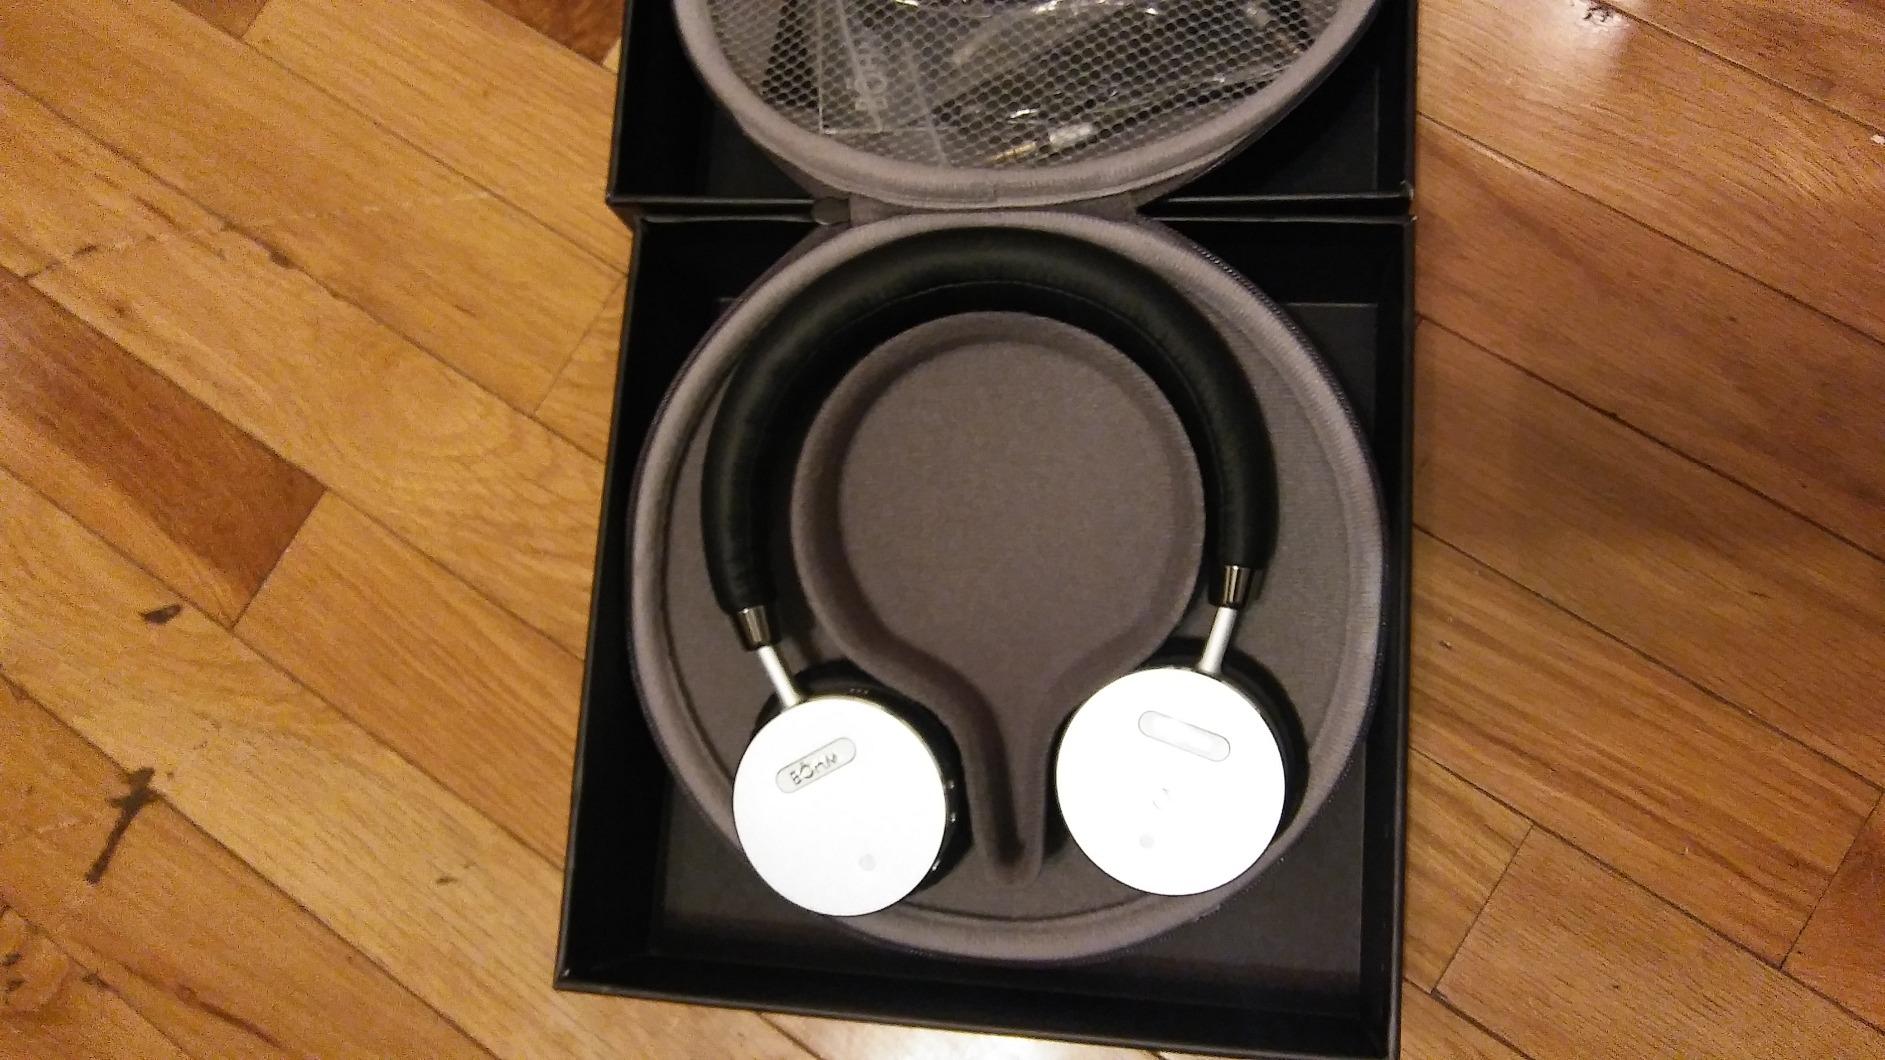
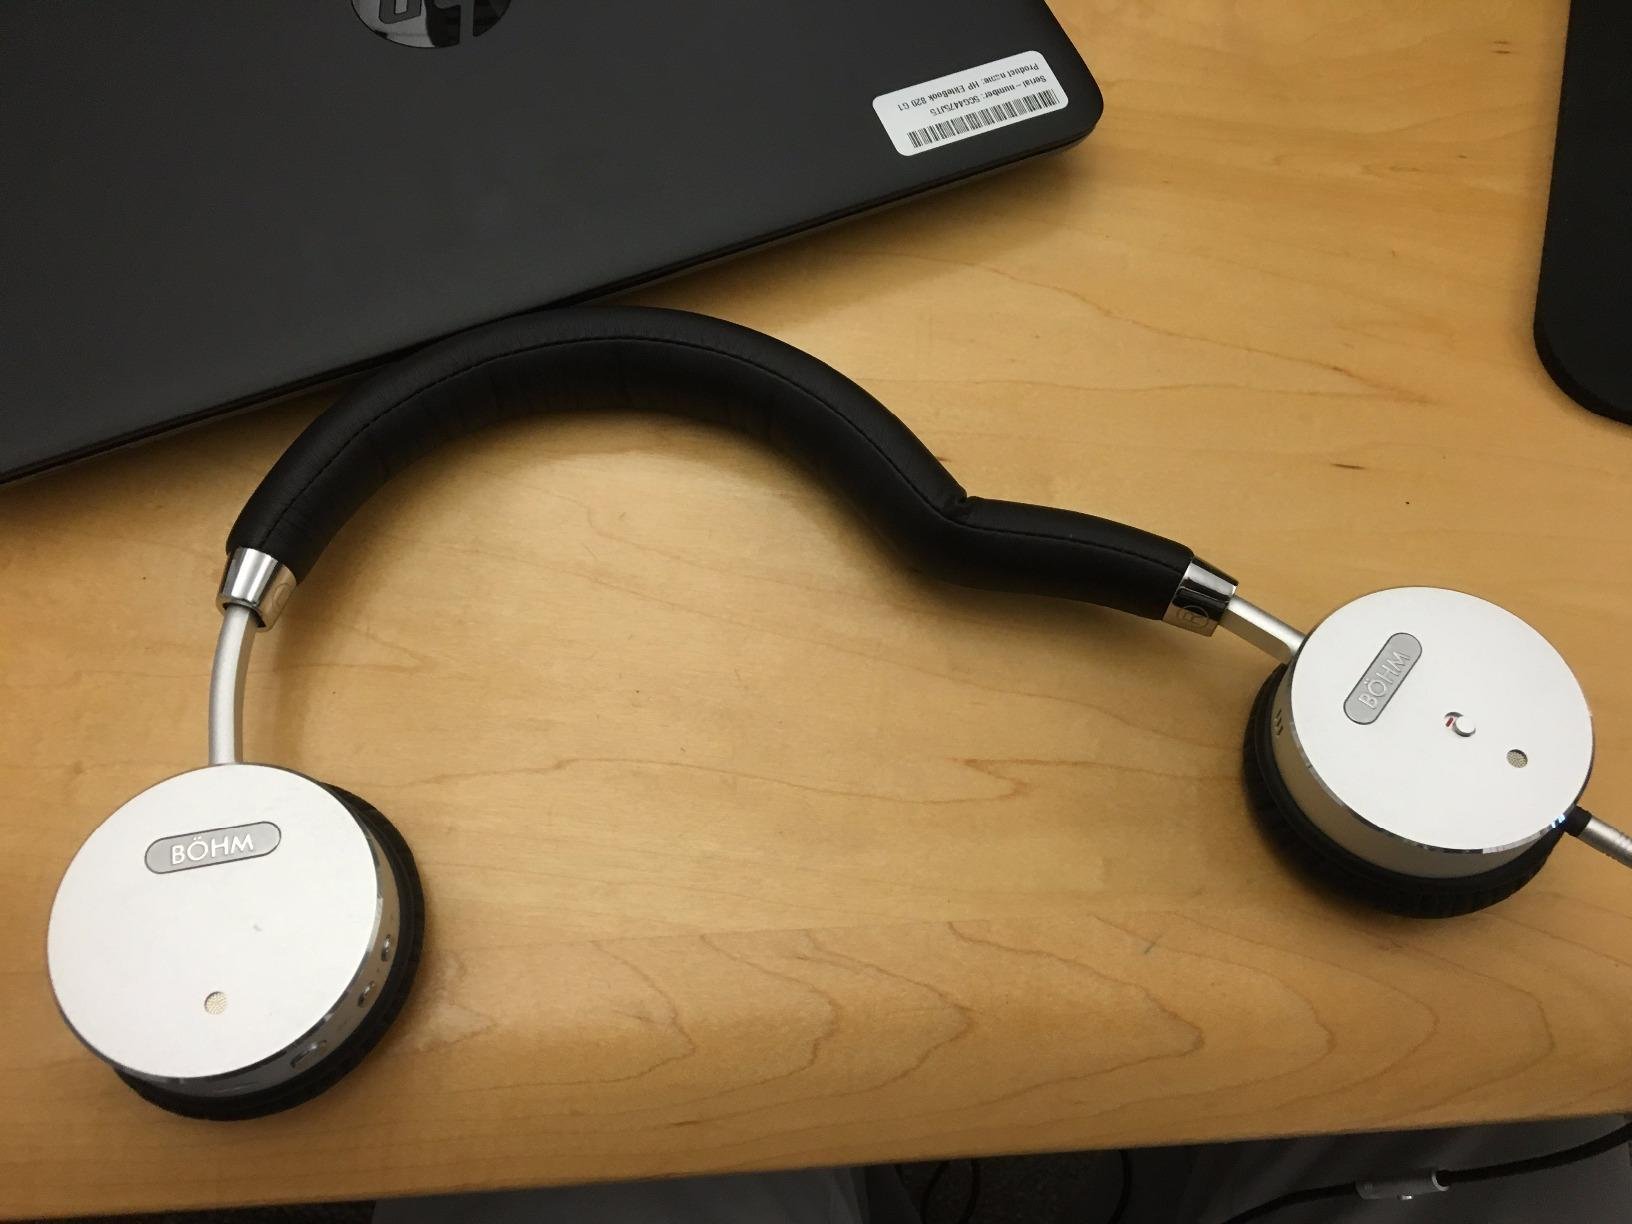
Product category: headphones
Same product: yes